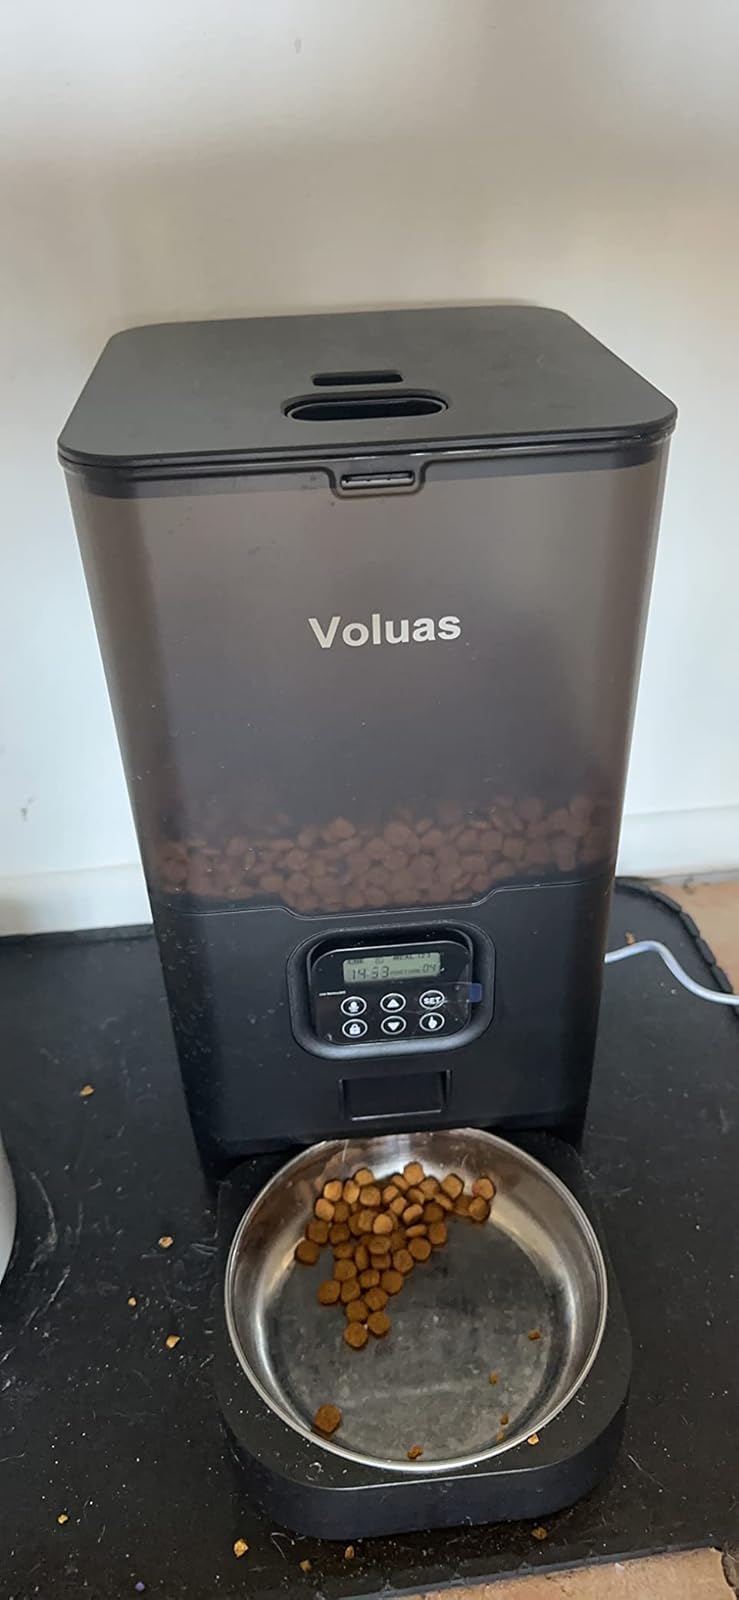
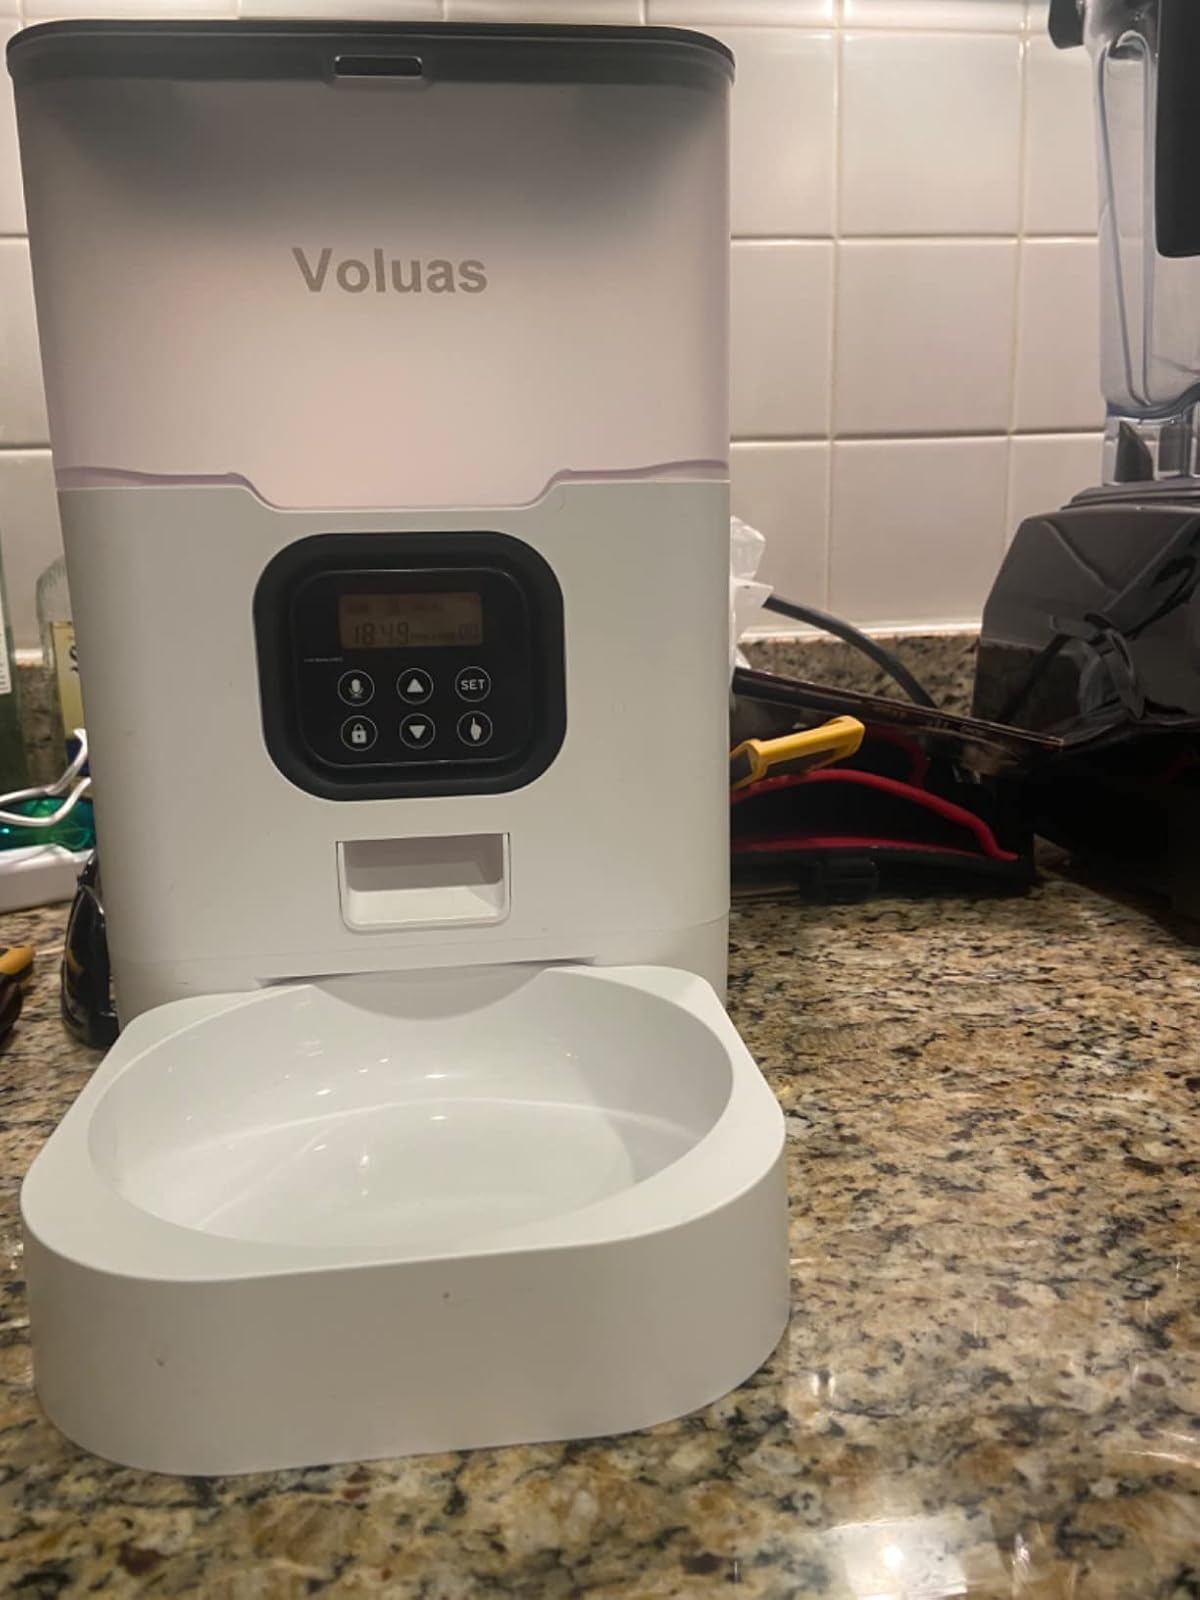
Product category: items_feeder
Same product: no